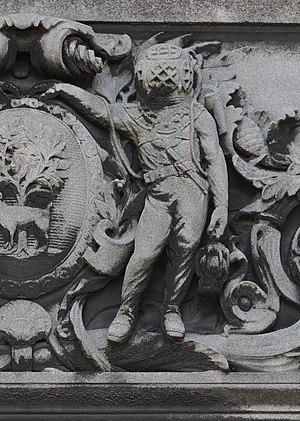
Chapelle avec bustes en reliefs de part et d'autre de la porte et reliefs de scaphandriers en dessus-de-porte. Fronton circulaire à rinceaux peuplés de chérubins. Français